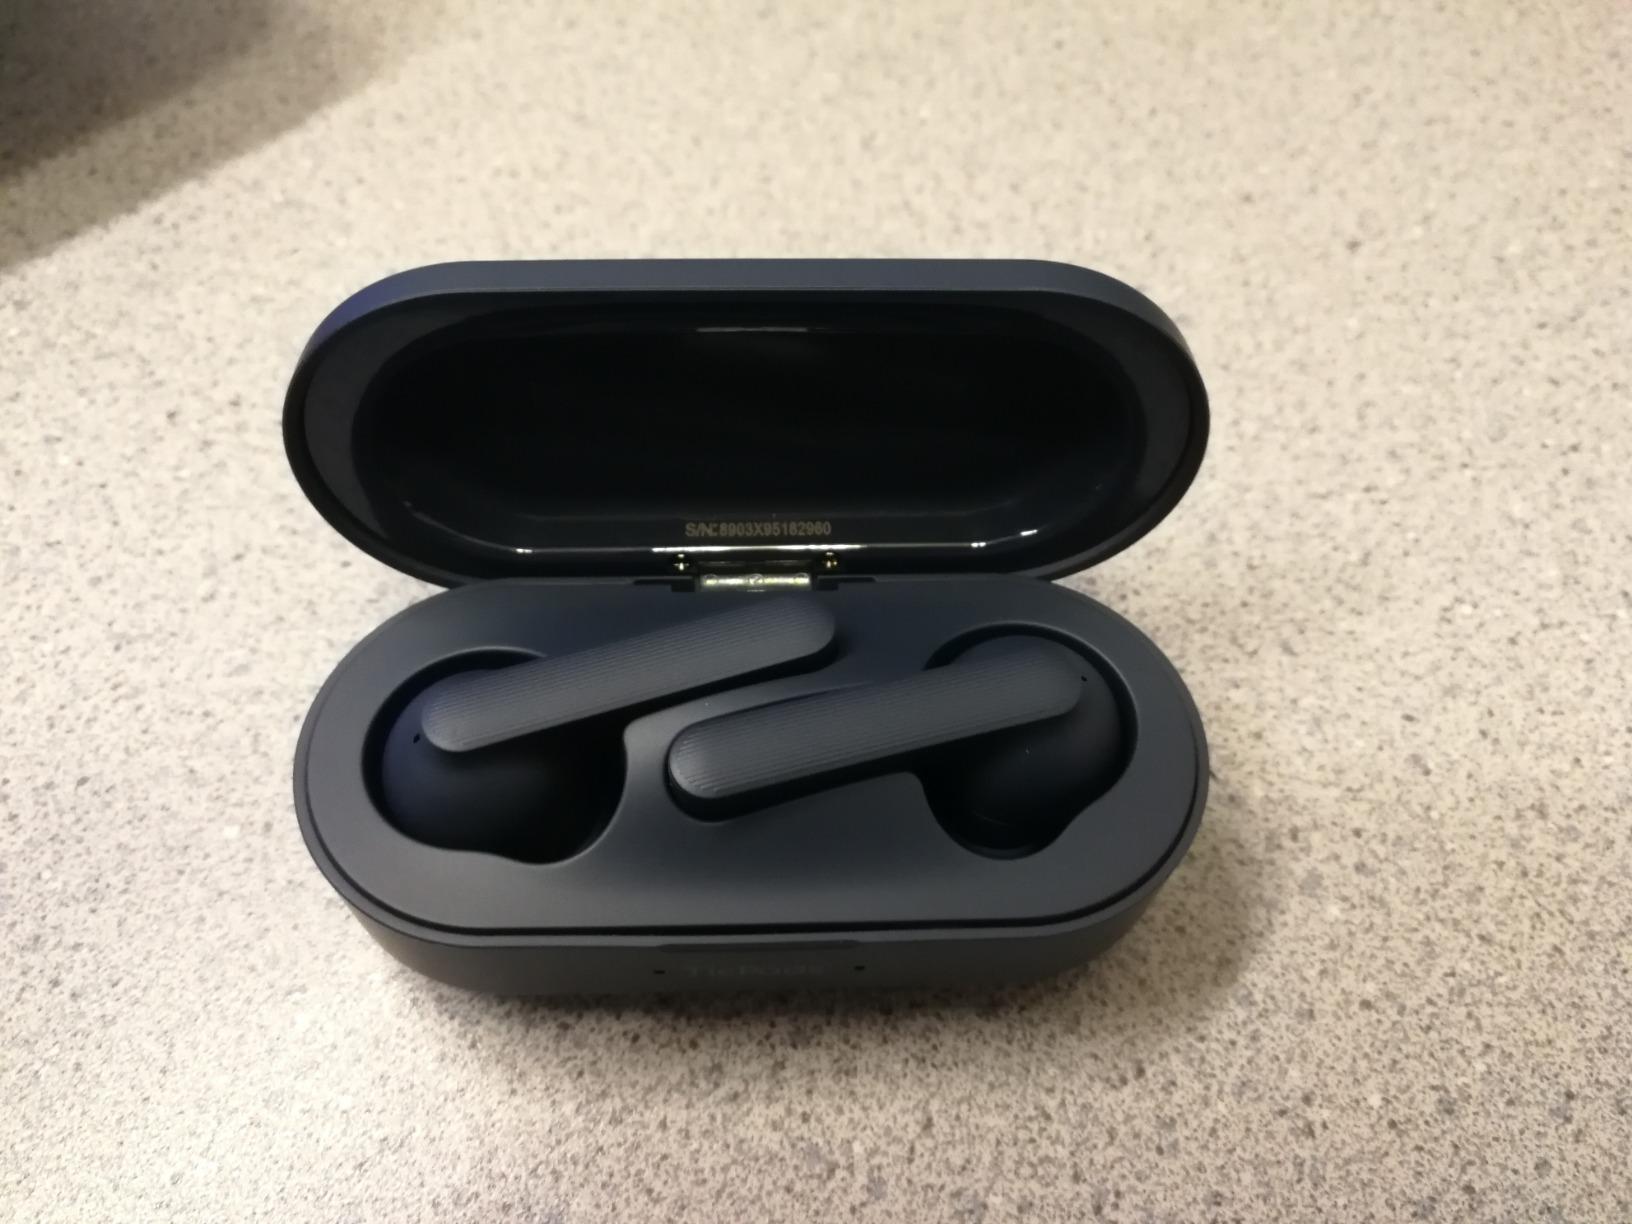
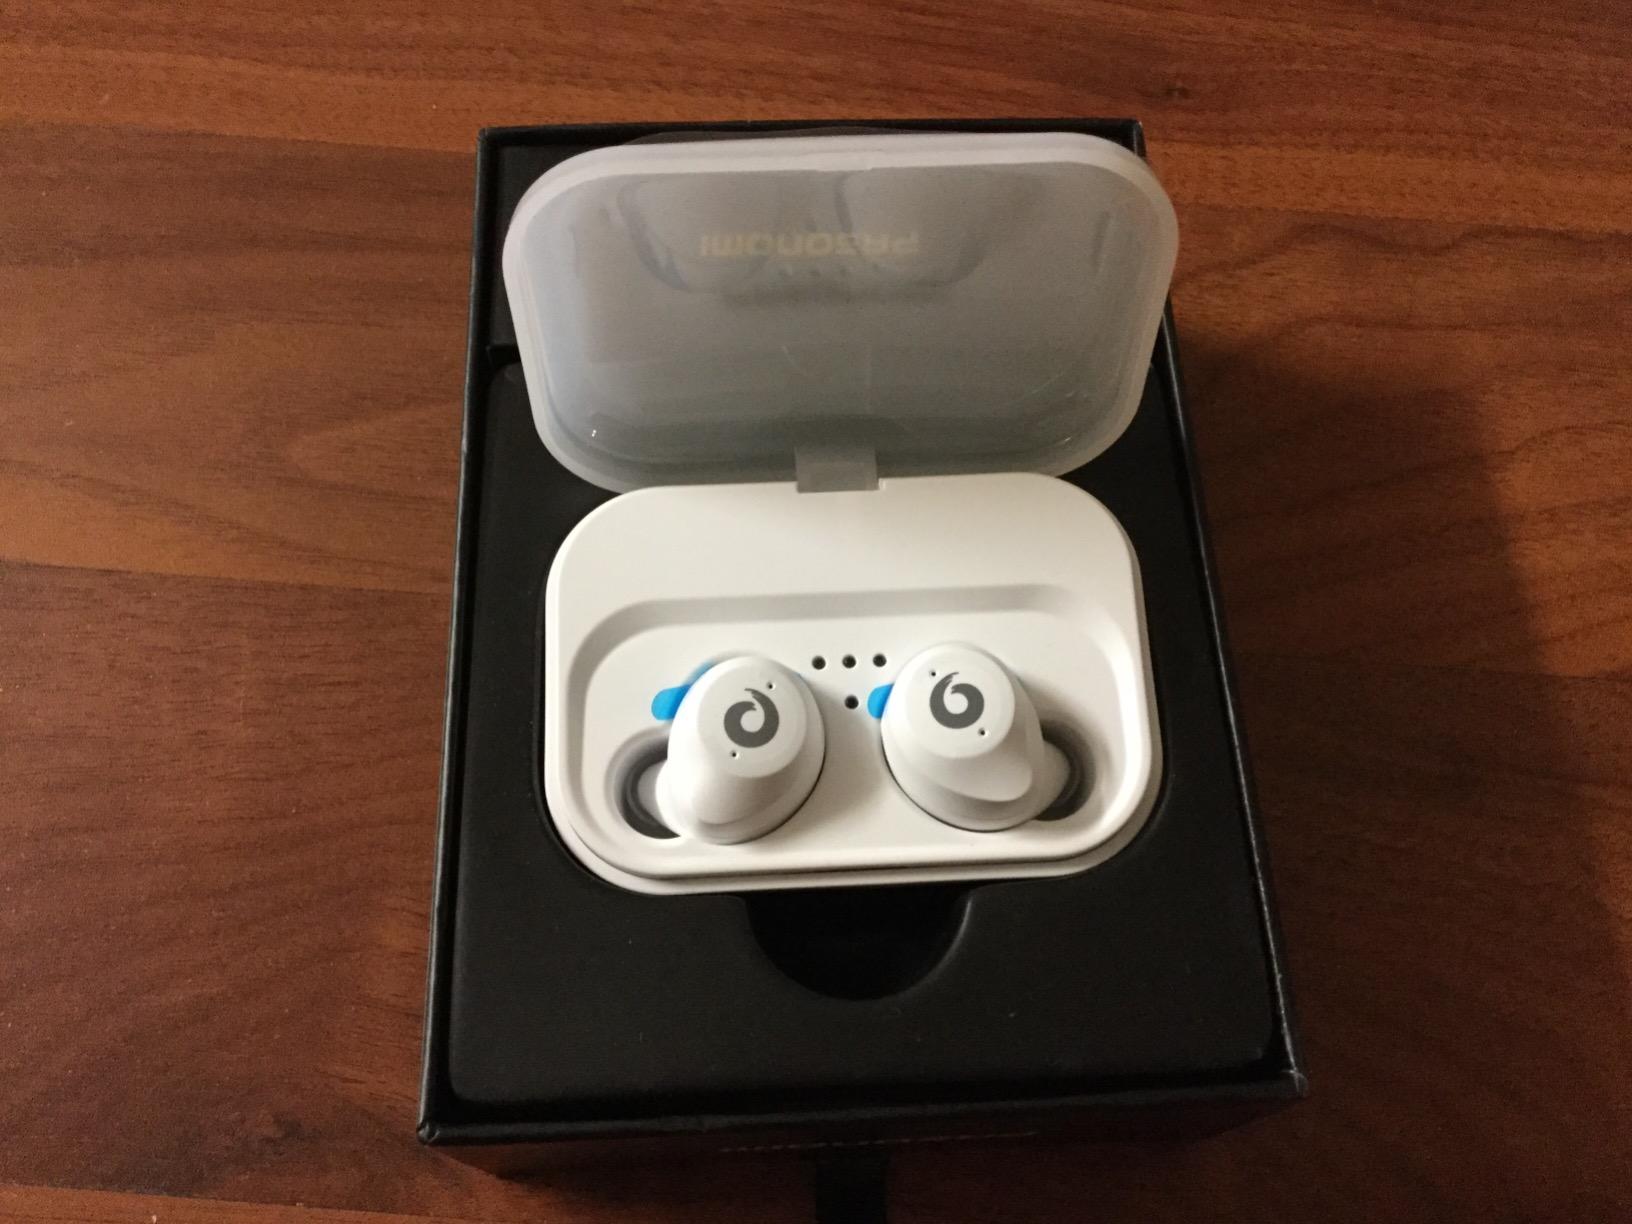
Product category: earbuds
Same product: no